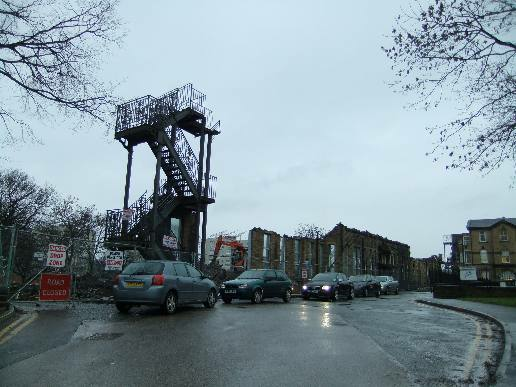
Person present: No